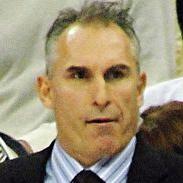
Age: 45